I Hope Like Heck

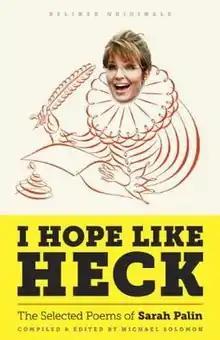
The cover of "I Hope Like Heck"

I Hope Like Heck: The Selected Poems of Sarah Palin is a 2011 anthology of 50 found poems in emails by former Alaska governor Sarah Palin, edited by Michael Solomon. The 24,000 emails were released to the public on June 10, 2011; "I Hope Like Heck" was released 11 days later.